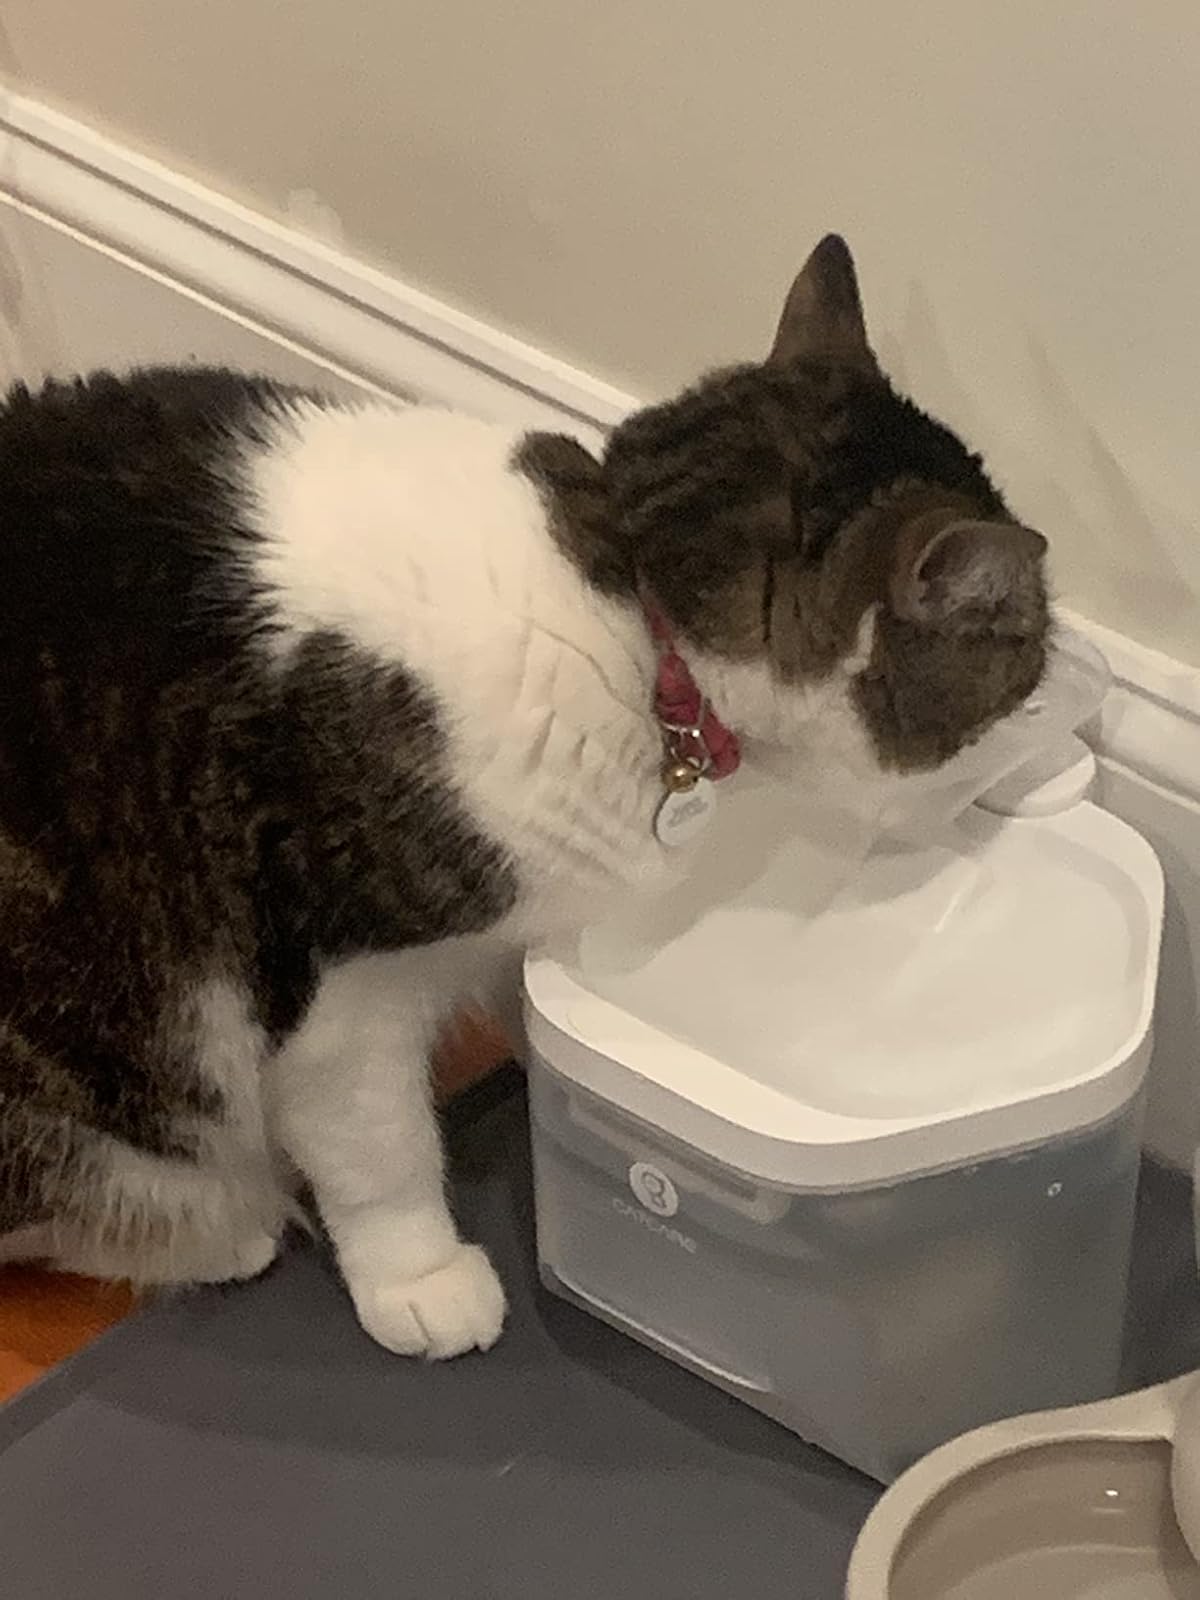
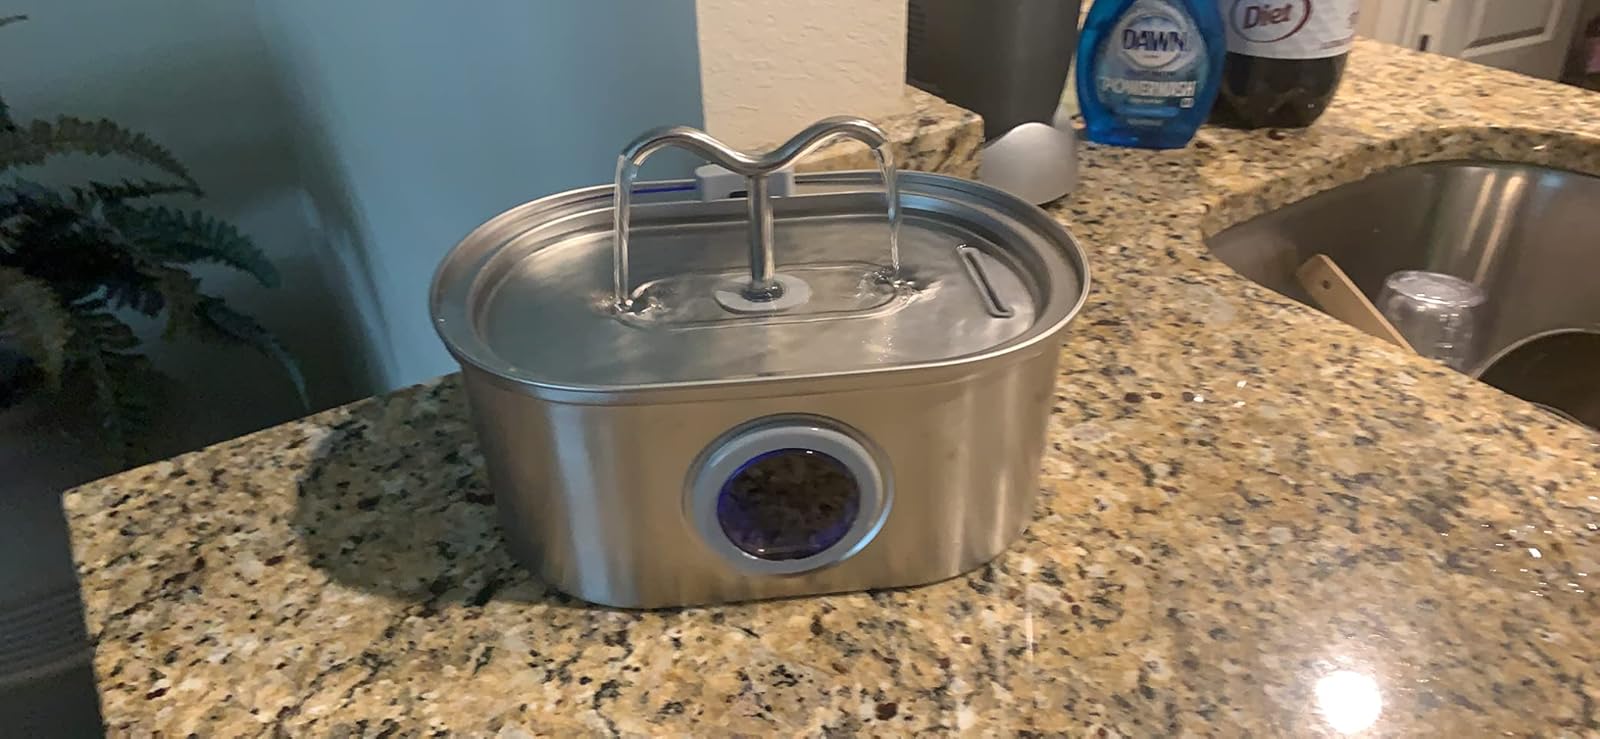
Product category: items_bowl
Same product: no